Hendrik Daniëlsz Hooft

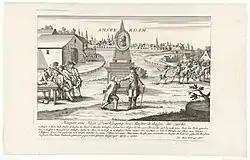
Cartoon about burgomaster Hendrik Danielsz Hooft, 1787, inspired by his dismissal.

After the Prussian invasion of Holland in September 1787, followed by the fall of Amsterdam on 10 October 1787, Hooft voluntarily resigned as "burgemeester" and member of the "vroedschap" together with such politicians as Gerrit de Graeff (II) van Zuid-Polsbroek. He remained a private citizen until his death in 1794. But that didn't mean that he abandoned politics. At first he went into voluntary exile until 1790. During this exile he became even more popular than before among the Patriot rank-and-file, who already had given him the honorific "Father Hooft". All kinds of objects were engraved with his likeness, like medals and wine glasses. After his return he made a tour of the Netherlands, visiting a number of Patriot strongholds where he was fêted by the people. He finally settled down with his sister Elisabeth, the widow of Wouter Valckenier, at her mansion "Valk en Heining" at Loenersloot. There his admirers came to visit him on his birthdays to drink his health. He died at "Valk en Heining" on 31 August 1794.